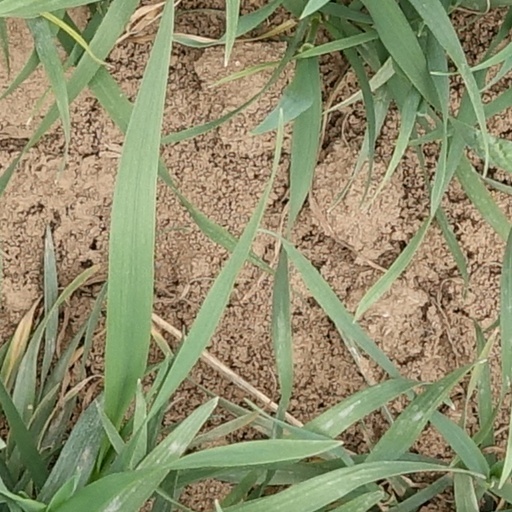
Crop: wheat